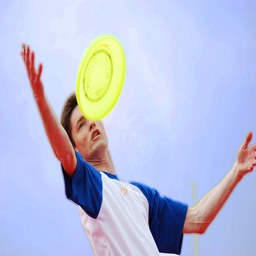
A young man reaching out towards a yellow frisbee.
Something here is truly astounding with numerous things to see.

a guy trying to catch a yellow frisbee
a man is jumping toward a yellow frisbee
A man is playing with a yellow frisbee.